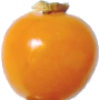
Label: Physalis 1